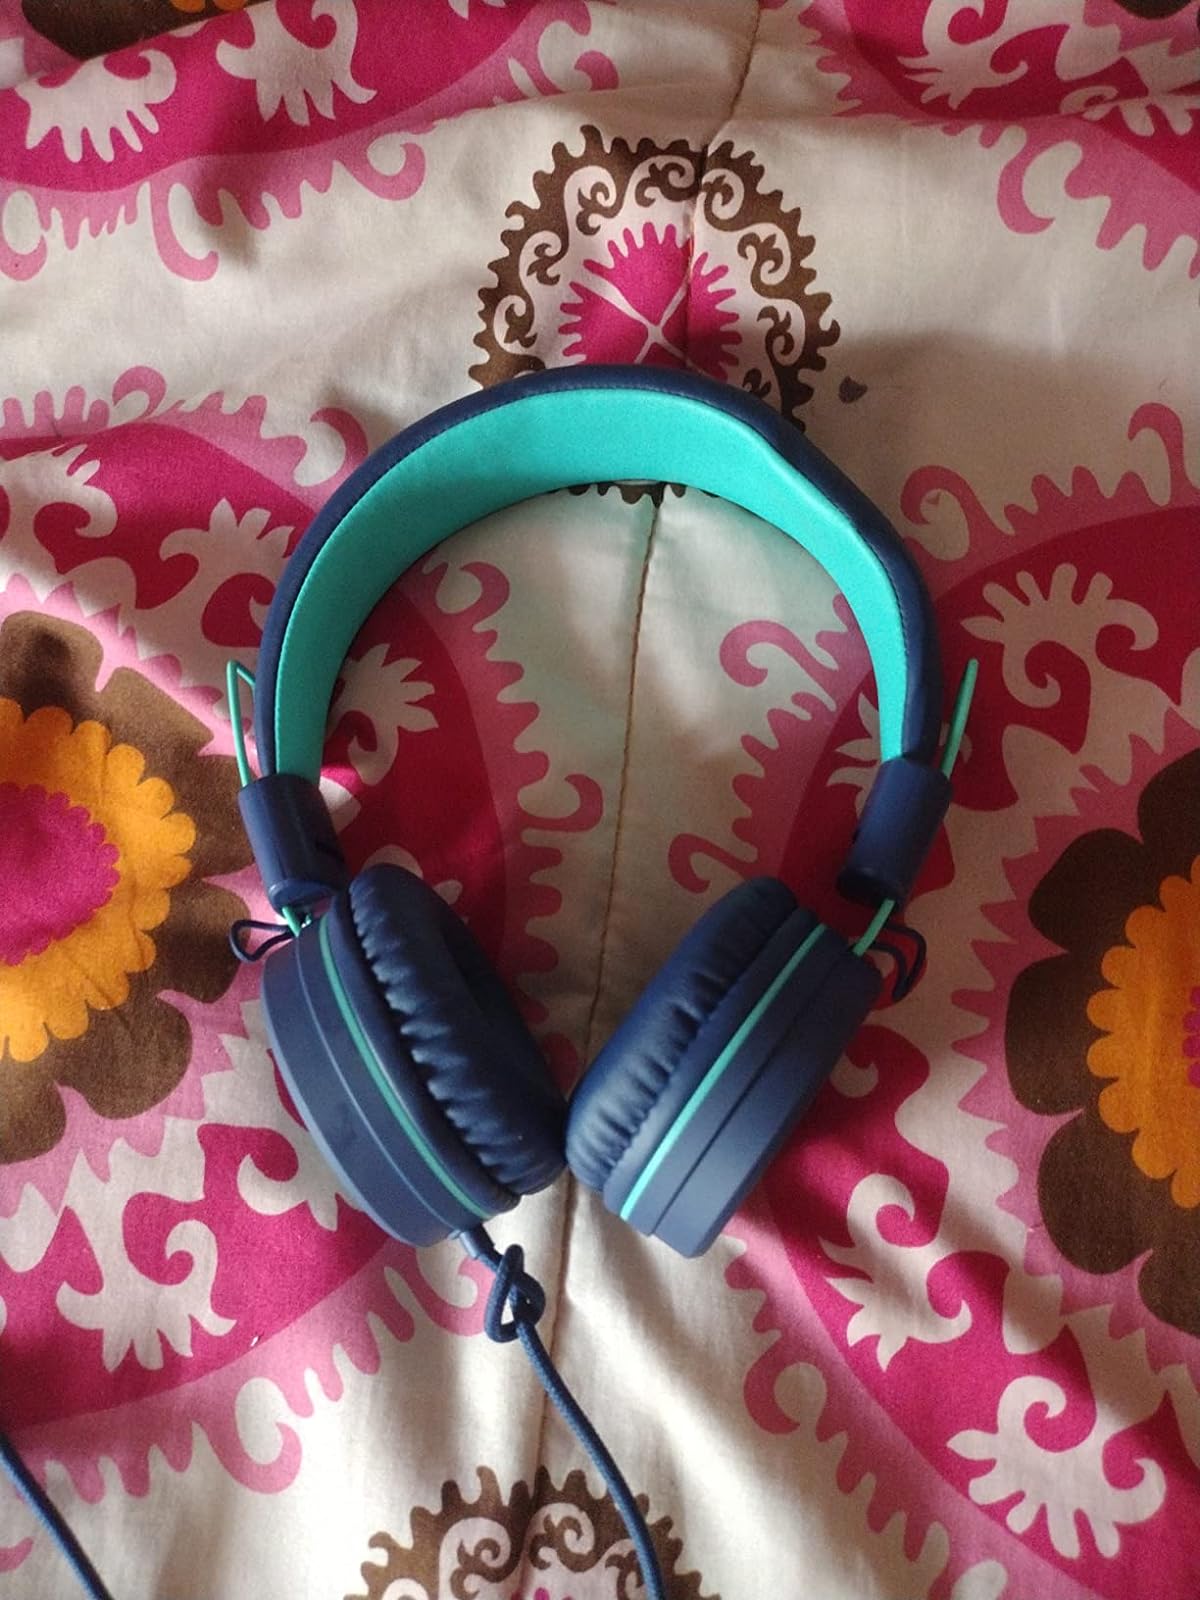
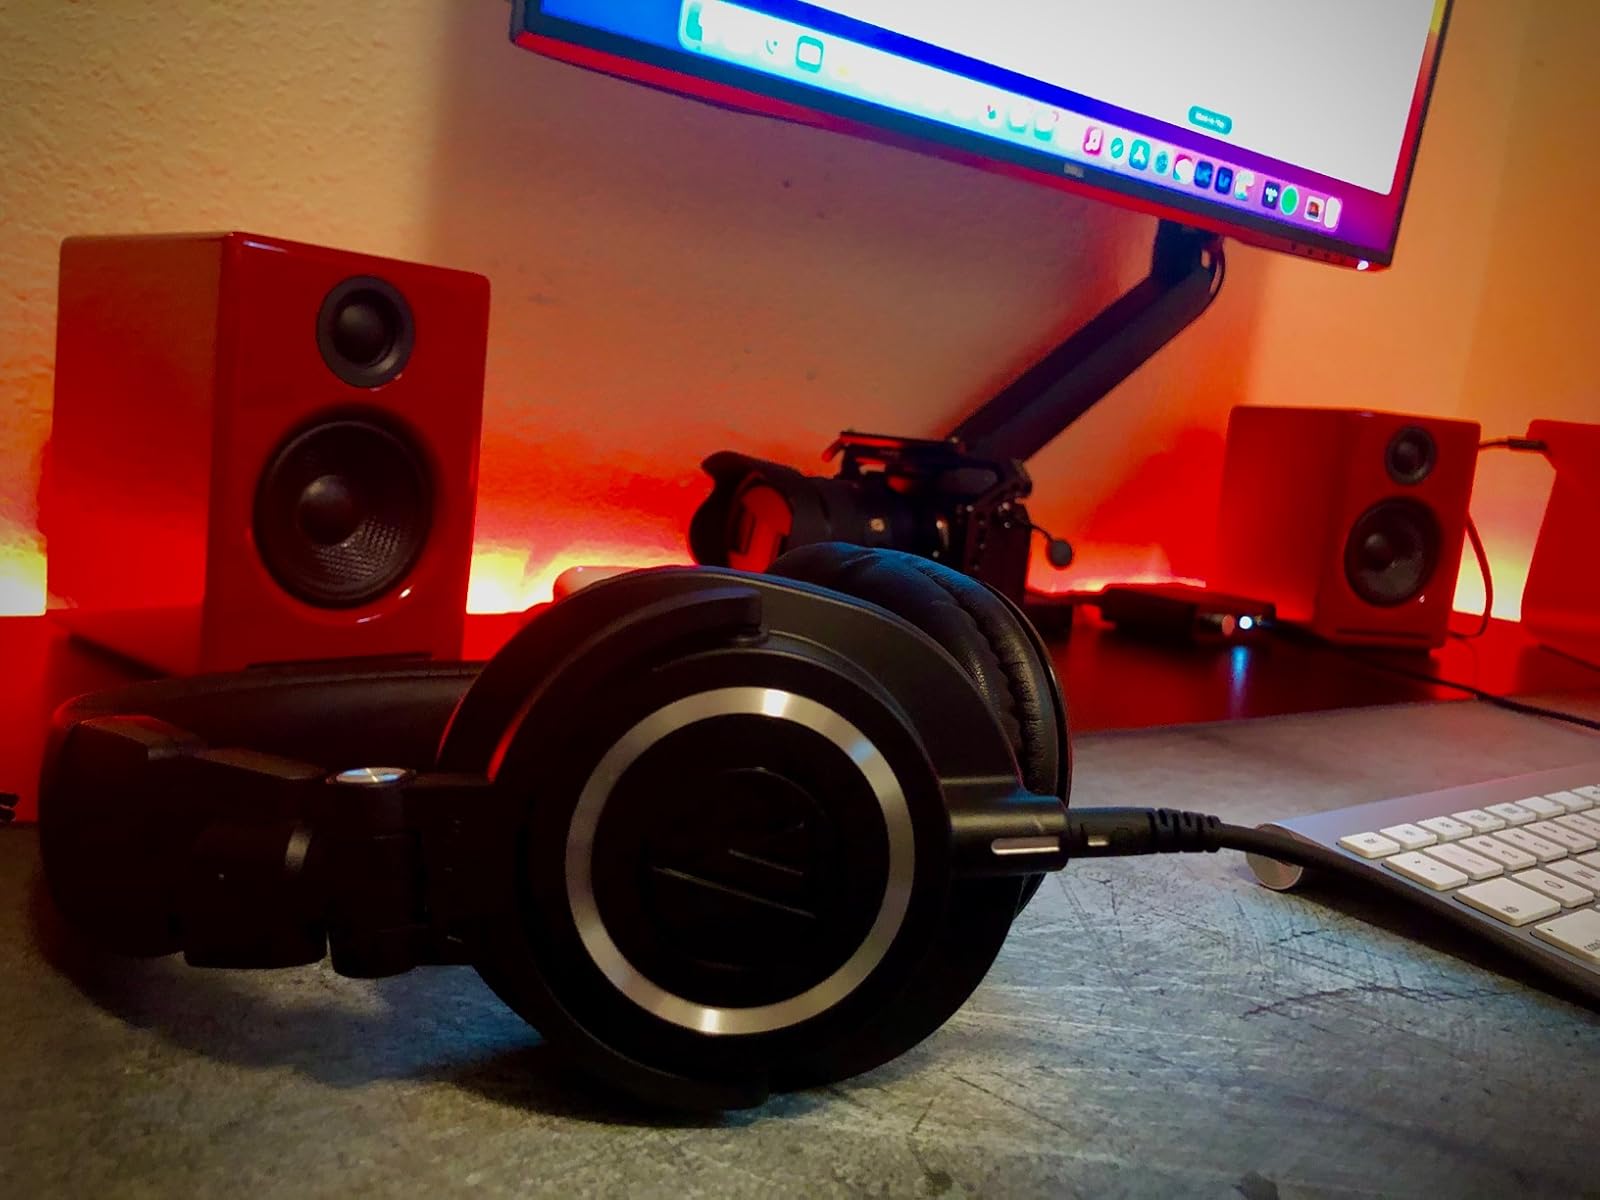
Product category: headphones
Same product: no